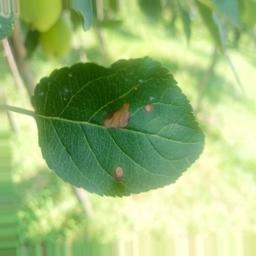
Label: Alternaria